Augustin Pyramus de Candolle

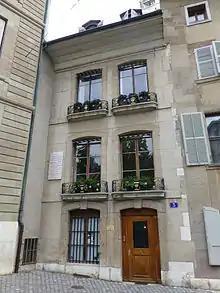
de Candolle family home in Geneva

De Candolle spent the rest of his life in an attempt to elaborate and complete his natural system of botanical classification. de Candolle published initial work in his "Regni vegetabillis systema naturale", but after two volumes he realized he could not complete the project on such a large scale. Consequently, he began his less extensive "Prodromus Systematis Naturalis Regni Vegetabilis" in 1824. However, he was able to finish only seven volumes, or two-thirds of the whole. Even so, he was able to characterize over one hundred families of plants, helping to lay the empirical basis of general botany. Although de Candolle's main focus was botany, throughout his career he also dabbled in fields related to botany, such as phytogeography, agronomy, paleontology, medical botany, and economic botany.